Puerto Ricans in World War I

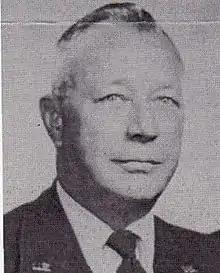
Col. Virgil R. Miller

Some of the Puerto Ricans who served in World War I continued in the military and led distinguished careers, among them: "Teófilo Marxuach", who retired in 1922 with the rank of Lieutenant Colonel, as a civilian worked as a civil engineer for the Department of Interior, "Luis R. Esteves", who founded the Puerto Rico National Guard and retired in 1957 with the rank of Major General, "Virgilio N. Cordero", the Battalion Commander of the 31st Infantry Regimentwho was named Regimental Commander of the 52nd Infantry Regiment of the new Filipino Army, thus becoming the first Puerto Rican to command a Filipino Army regiment. The Bataan Defense Force surrendered on April 9, 1942, and Cordero and his men underwent torture and humiliation during the Bataan Death March and nearly four years of captivity. Cordero was one of nearly 1,600 members of the 31st Infantry who were taken as prisoners. Half of these men perished while prisoners of the Japanese forces. "Virgil R. Miller", who led the 442nd Regimental Combat Team in World War II, the most decorated unit in US military history. After the Second World War he retired with the rank of Colonel, "Frederick Lois Riefkohl" retired in 1947 with the rank of Rear Admiral, His brother "Rudolph W. Riefkohl" retired with the rank of Colonel and went on to become the mayor of the town of Surfside, Florida and "Pedro del Valle", the only Hispanic to have retired from the Marine Corps with the rank of Lieutenant General, served as the Commanding General of the US 1st Marine Division during World War II and played an instrumental role in the defeat of the Japanese forces in Okinawa. Chief Gunner's Mate "Joseph B. Aviles, Sr.", who served in the United States Navy during the war, joined the United States Coast Guard in 1925, and was the first Hispanic to be promoted to Chief Petty Officer (March 27, 1943) in said branch of the military. Upon the outbreak of World War II, Aviles received a war-time promotion to Chief Warrant Officer (November 27, 1944), thus becoming the first Hispanic American to reach that level as well.